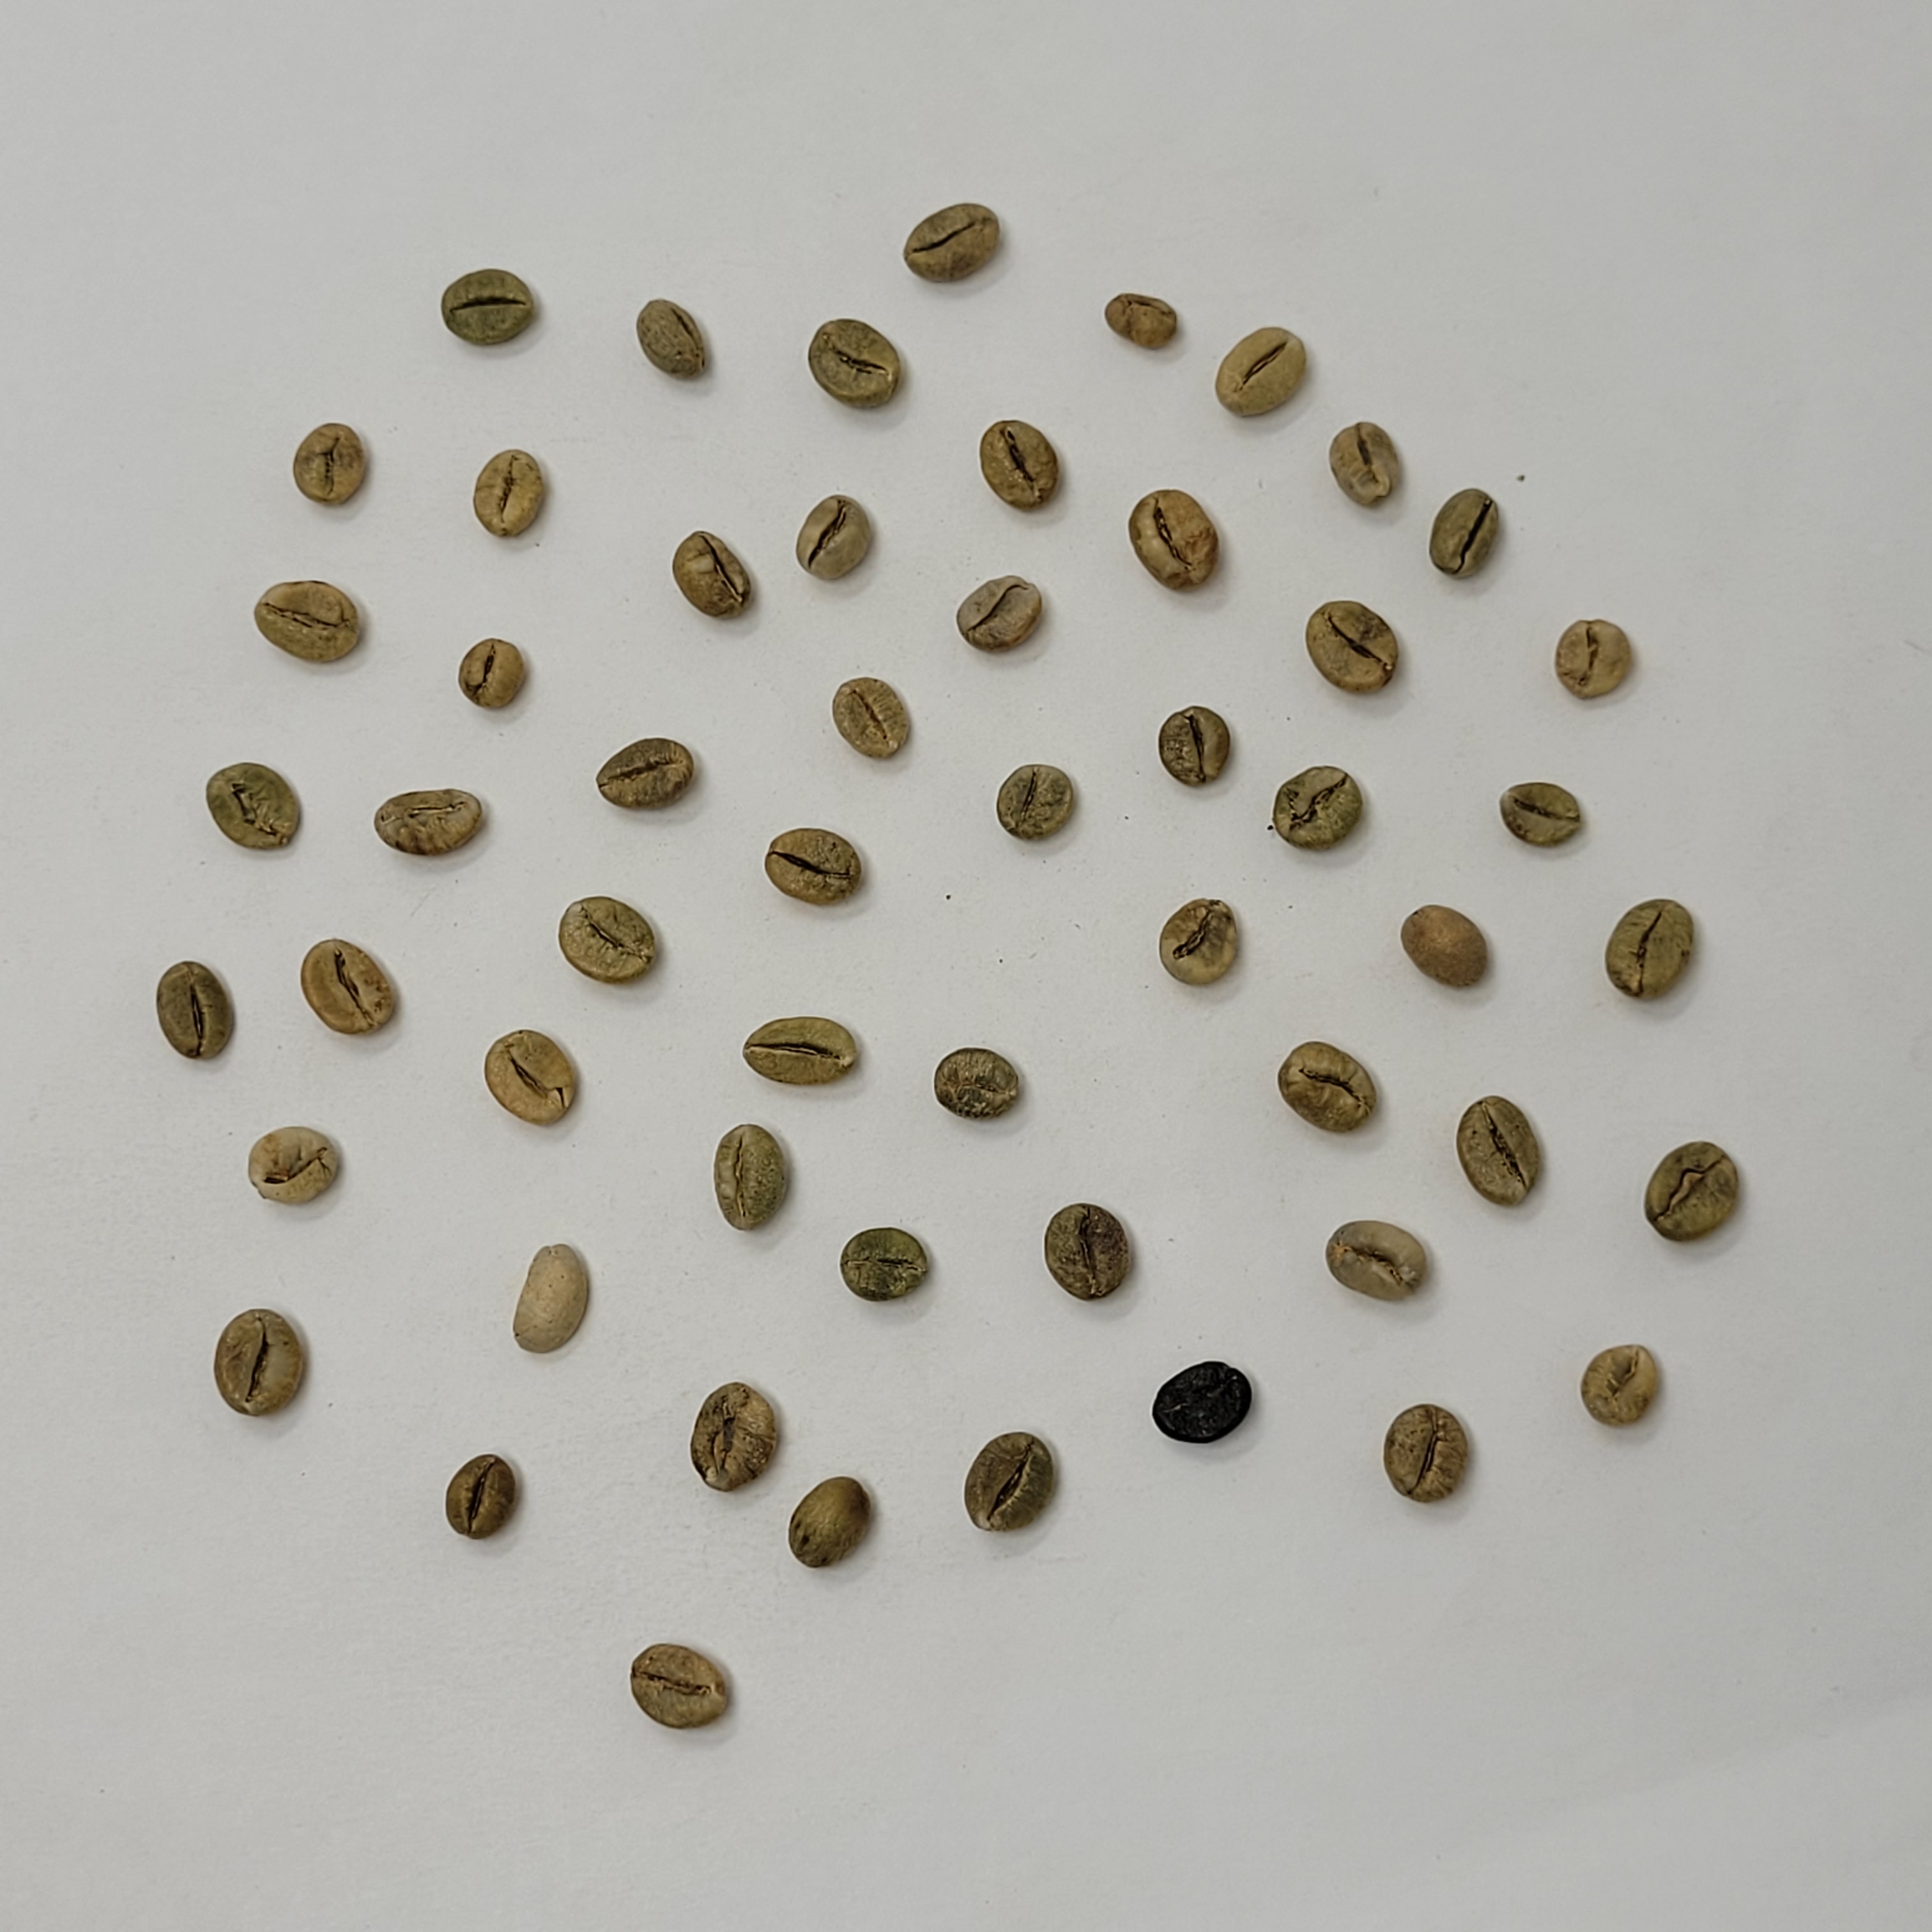
Coffee bean quality grade: Bulk